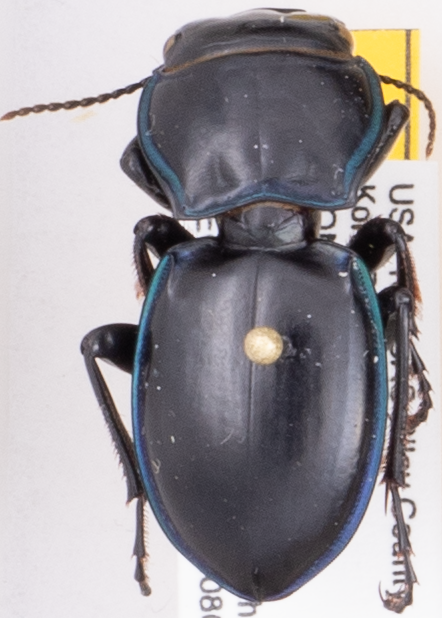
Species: Pasimachus elongatus
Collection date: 2015-08-03
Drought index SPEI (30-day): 1.13
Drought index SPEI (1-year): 0.54
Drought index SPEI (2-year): -0.24